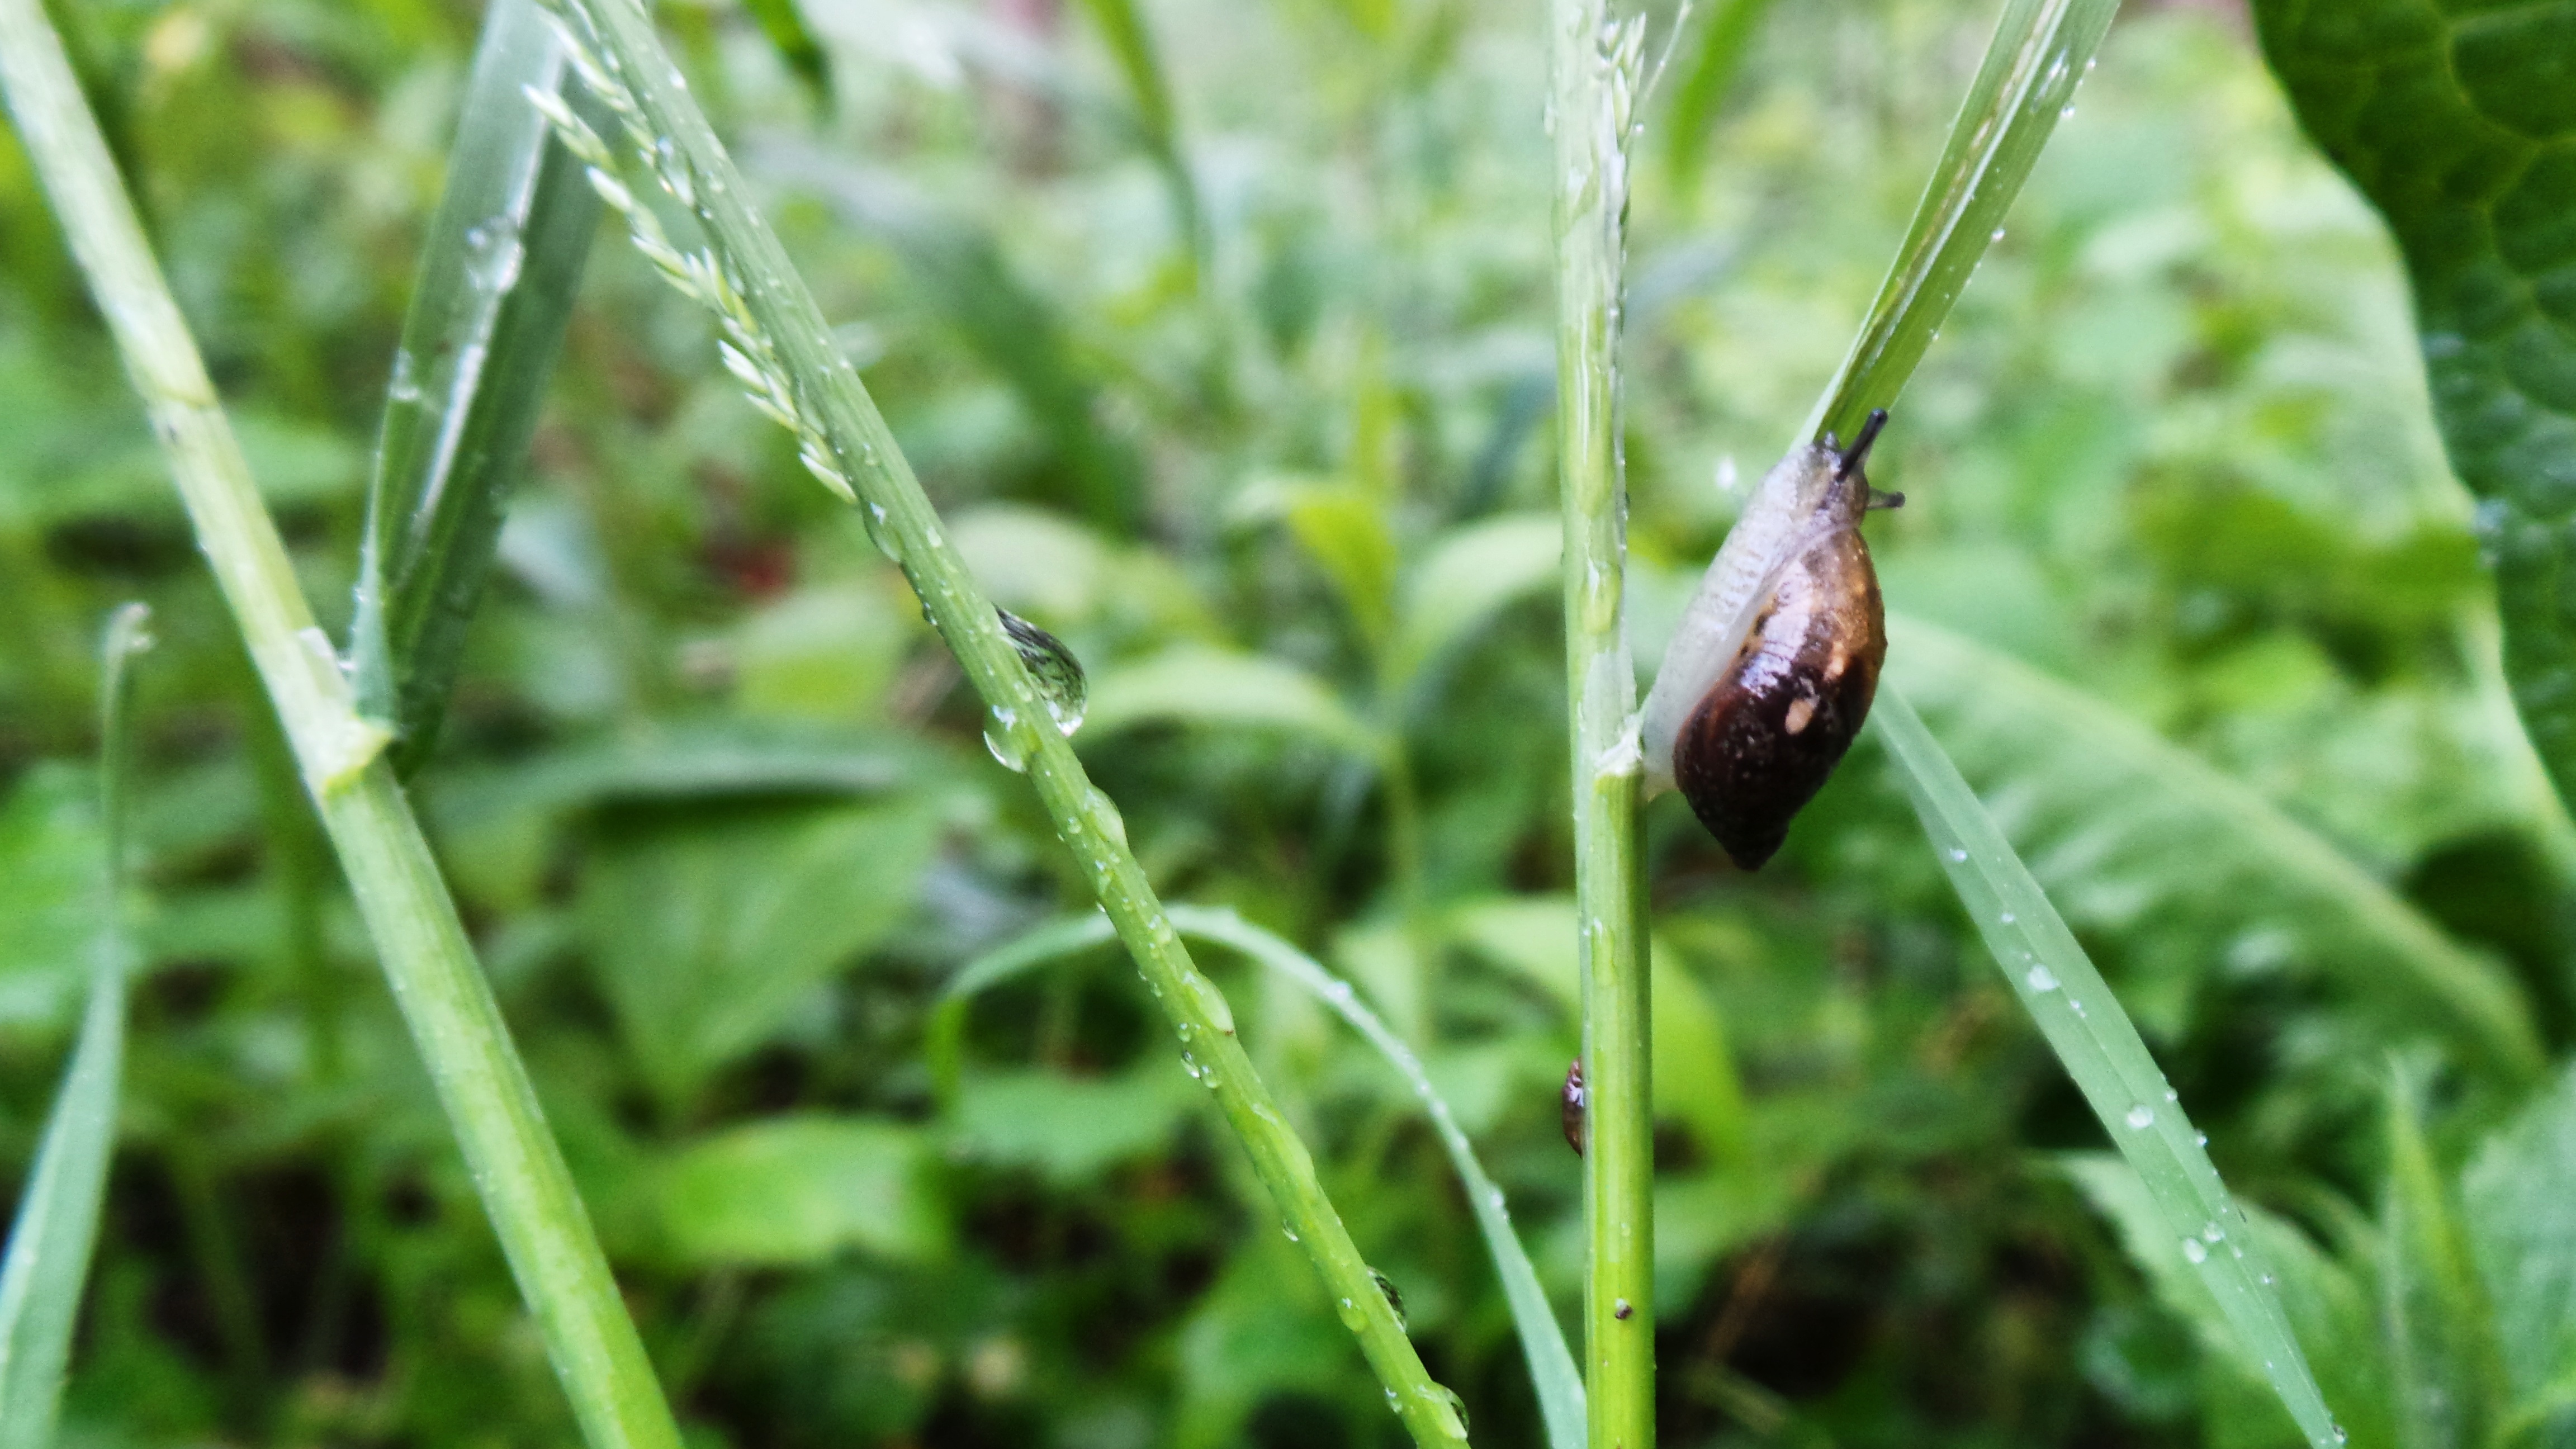
nature, grass, plant, meadow, leaf, flower, green, produce, insect, flora, fauna, invertebrate, wildflower, close up, macro photography, flowering plant, grass family, plant stem, land plant